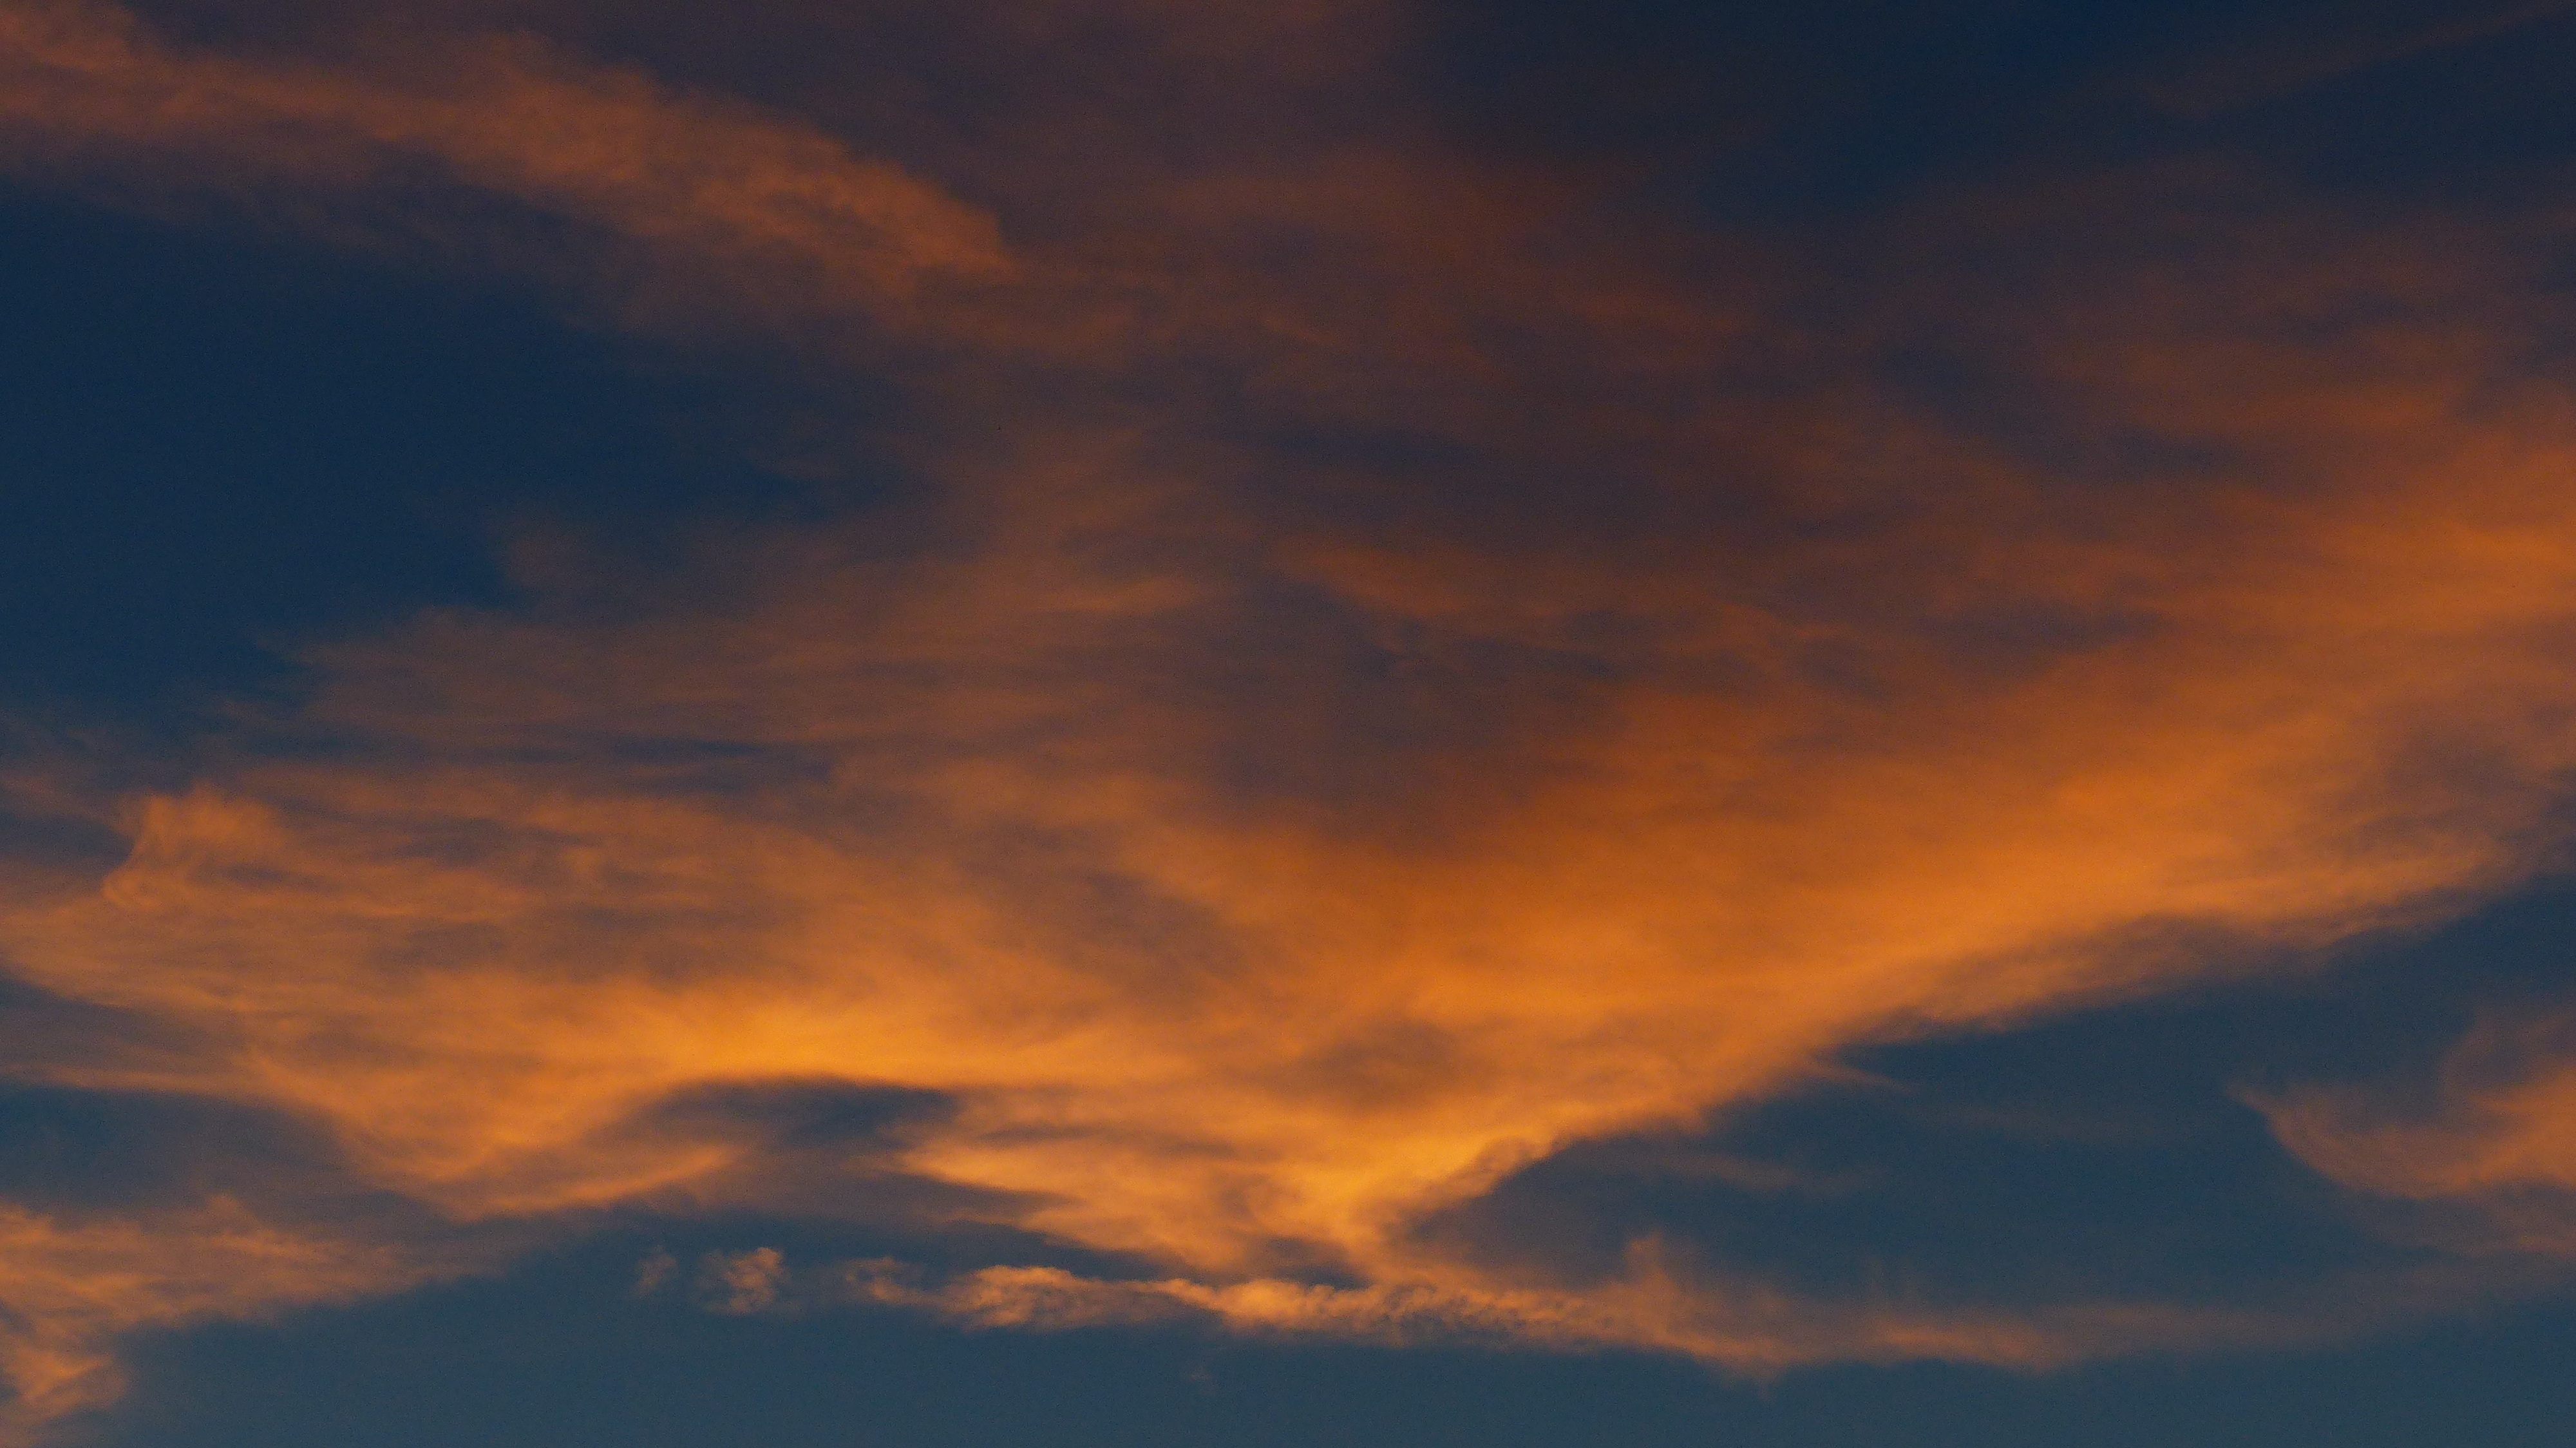
horizon, cloud, sky, sunrise, sunset, sunlight, morning, dawn, atmosphere, dusk, daytime, evening, orange, cumulus, calm, clouds, abendstimmung, afterglow, evening sky, phenomenon, yellow orange, meteorological phenomenon, atmosphere of earth, computer wallpaper, red sky at morning